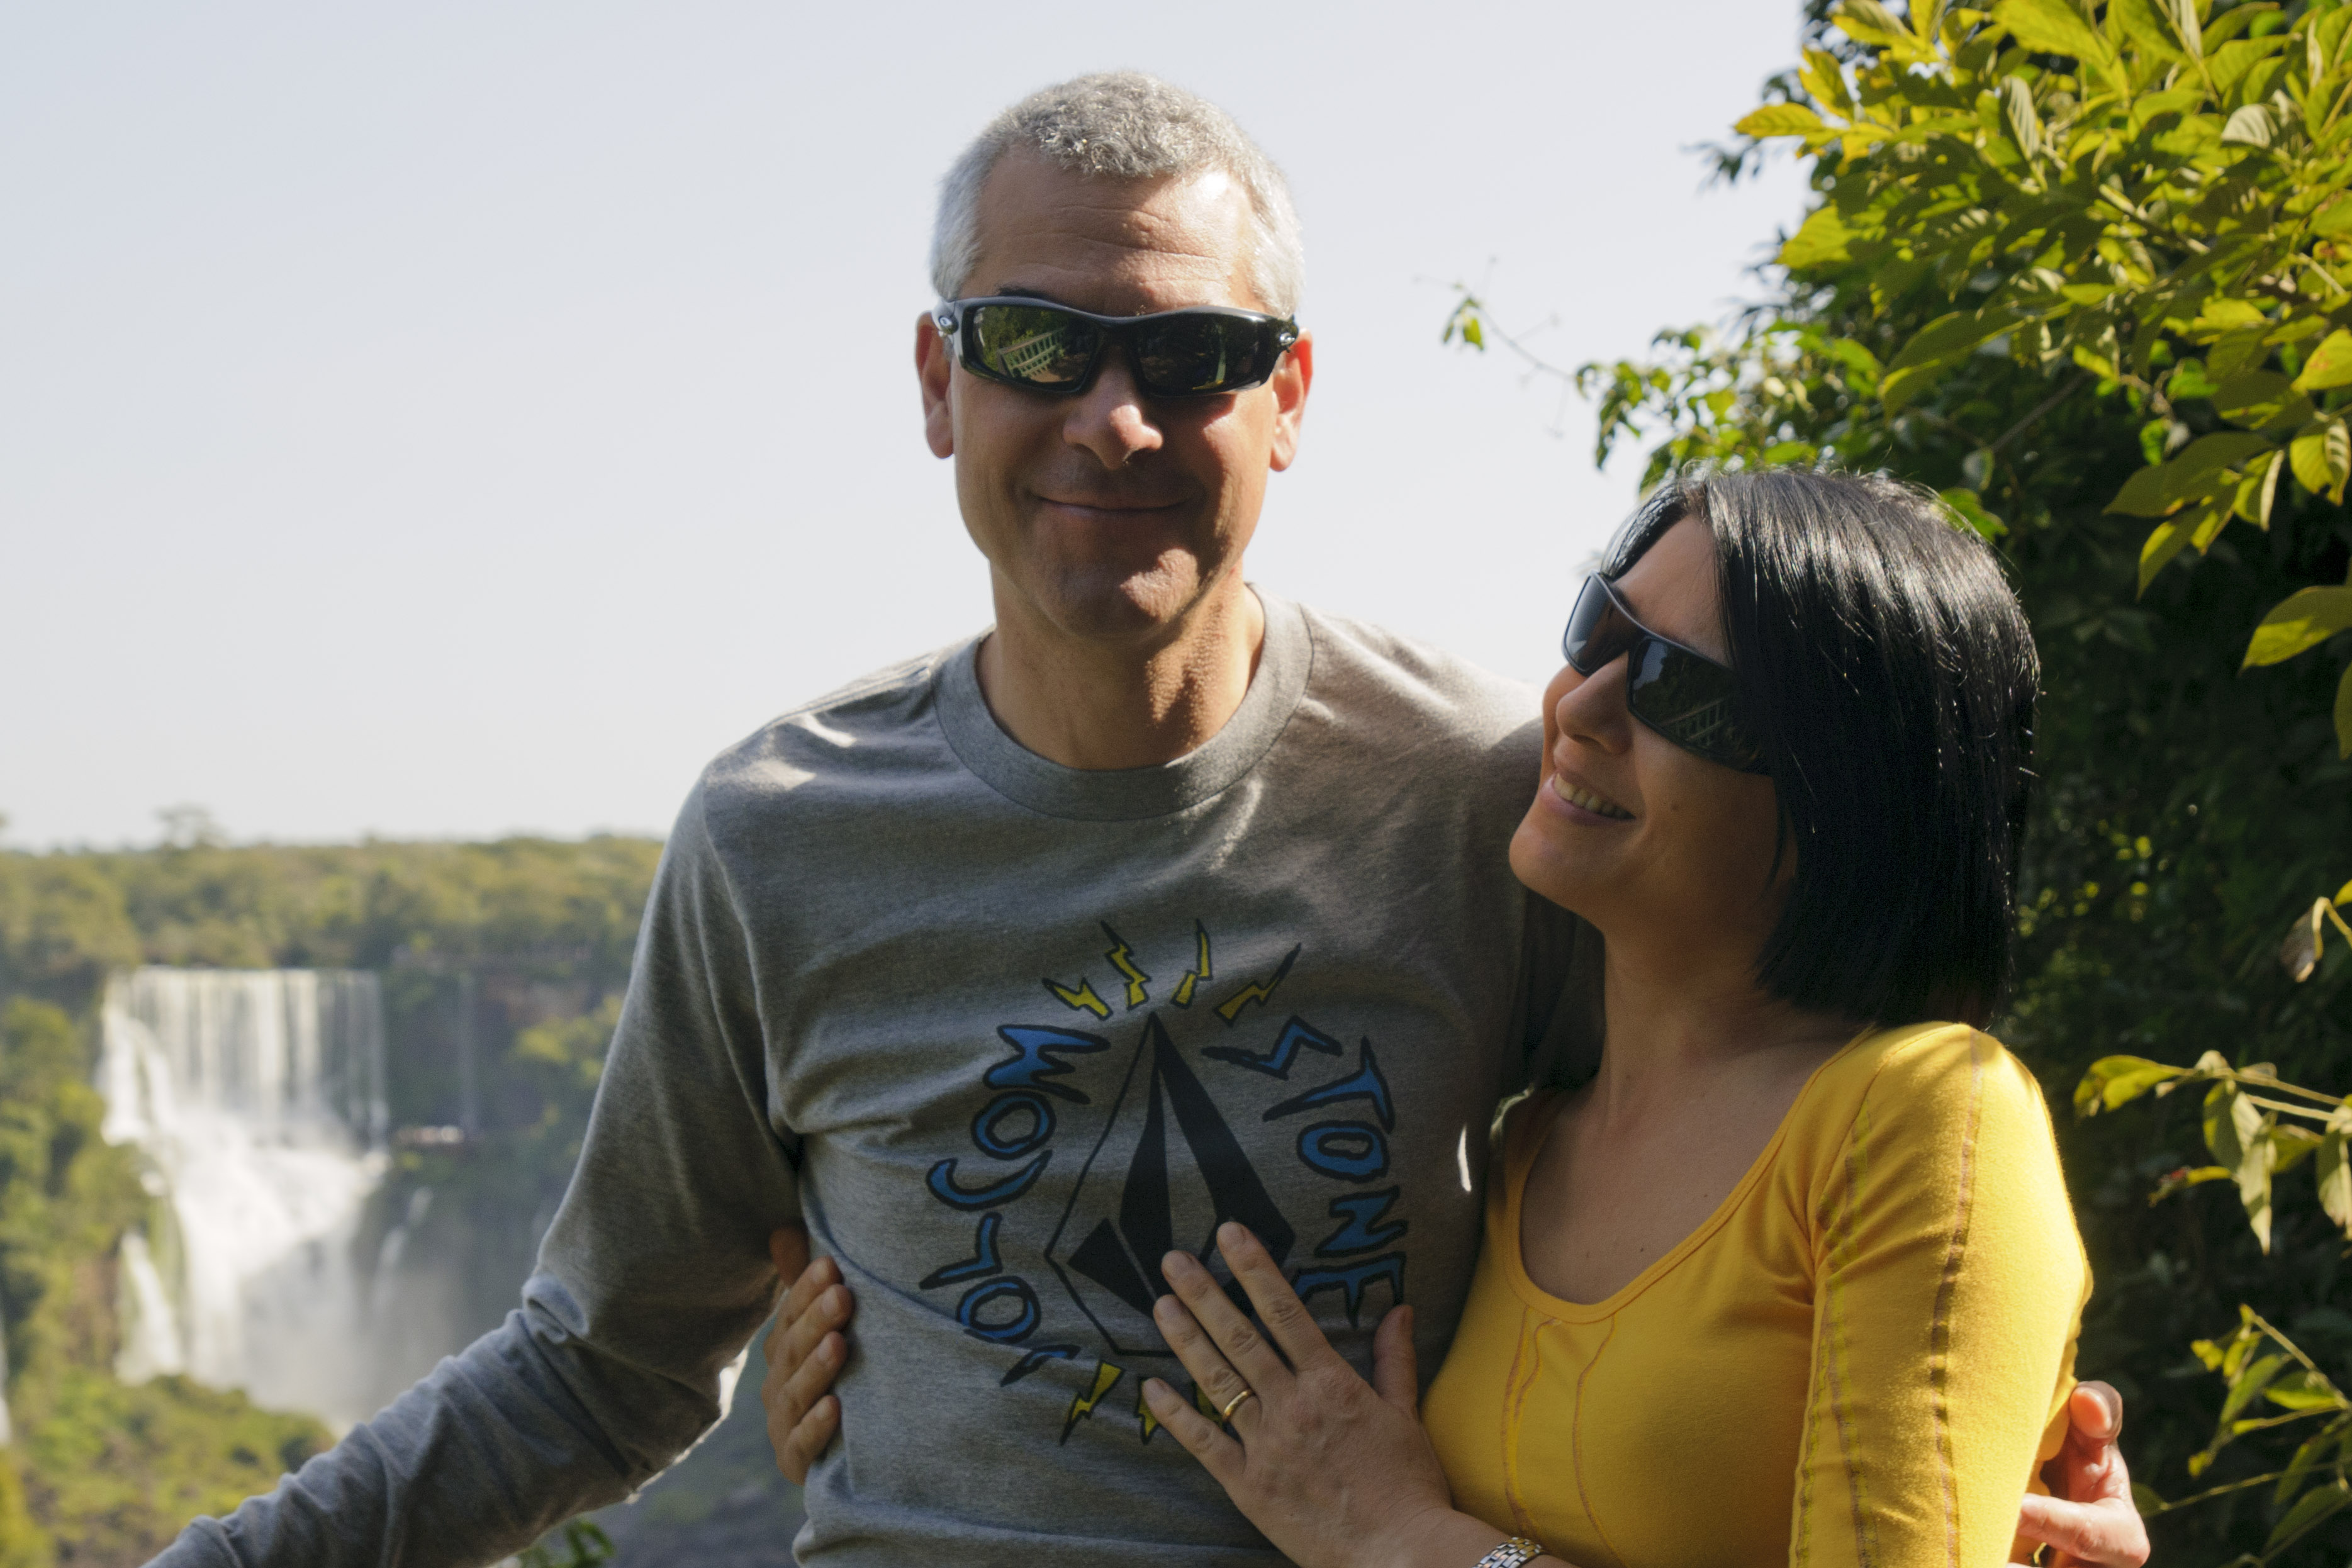
man, person, people, vacation, nikon, season, fun, argentina, brasil, iguazu, d300, approved